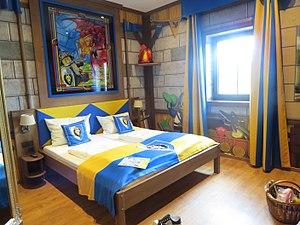
Legoland Deutschland est un parc d'attractions Legoland situé à Guntzbourg en Allemagne, ouvert en 2002.